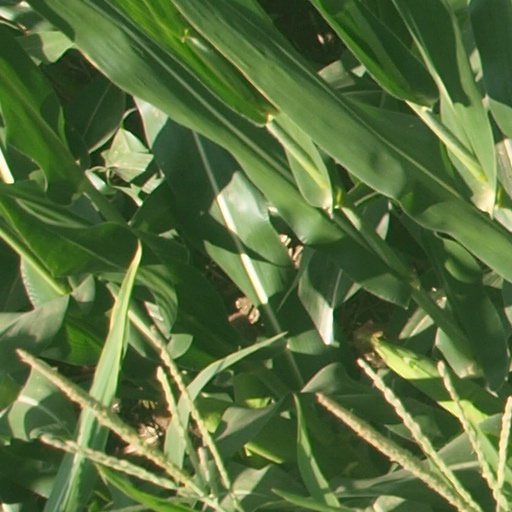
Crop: maize; corn